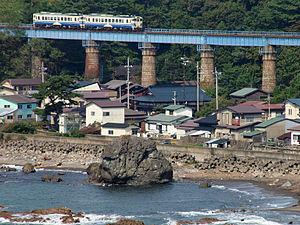
La ligne Gonō est une ligne ferroviaire exploitée par la East Japan Railway Company, dans les préfectures d'Akita et Aomori au Japon. Elle relie la gare de Higashi-Noshiro à Noshiro à la gare de Kawabe à Inakadate.